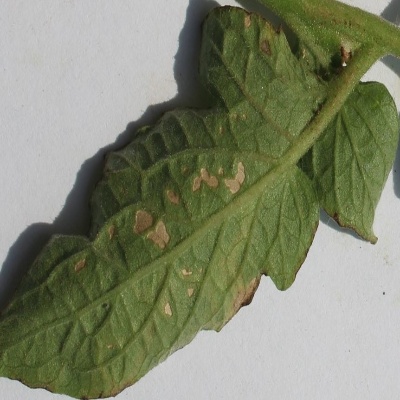
Crop: Tomato
Condition: septoria leaf spot